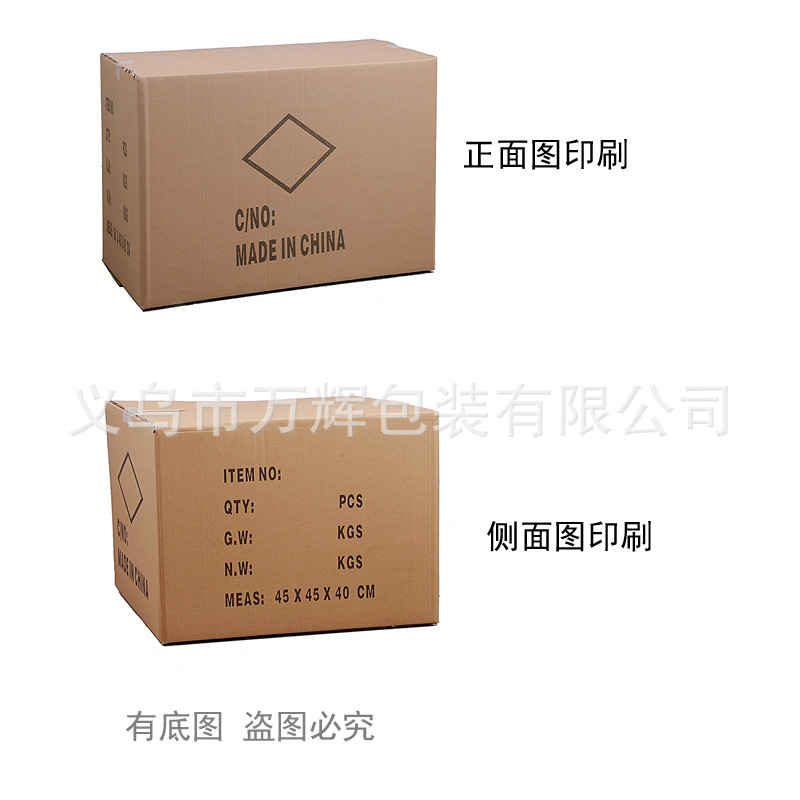
Label: cardboard